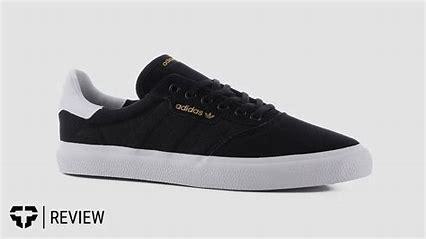
Brand: Adidas
Model: 3MC